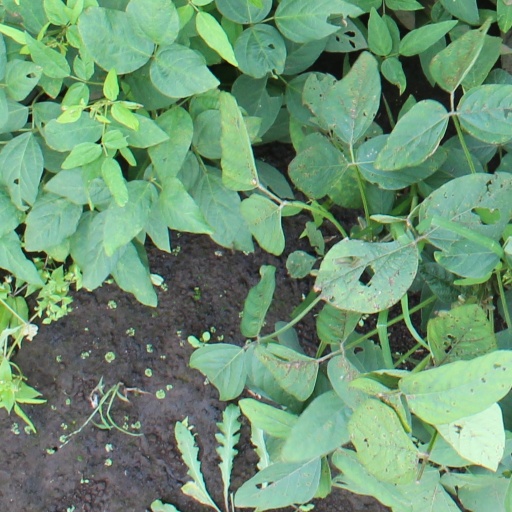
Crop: soybean